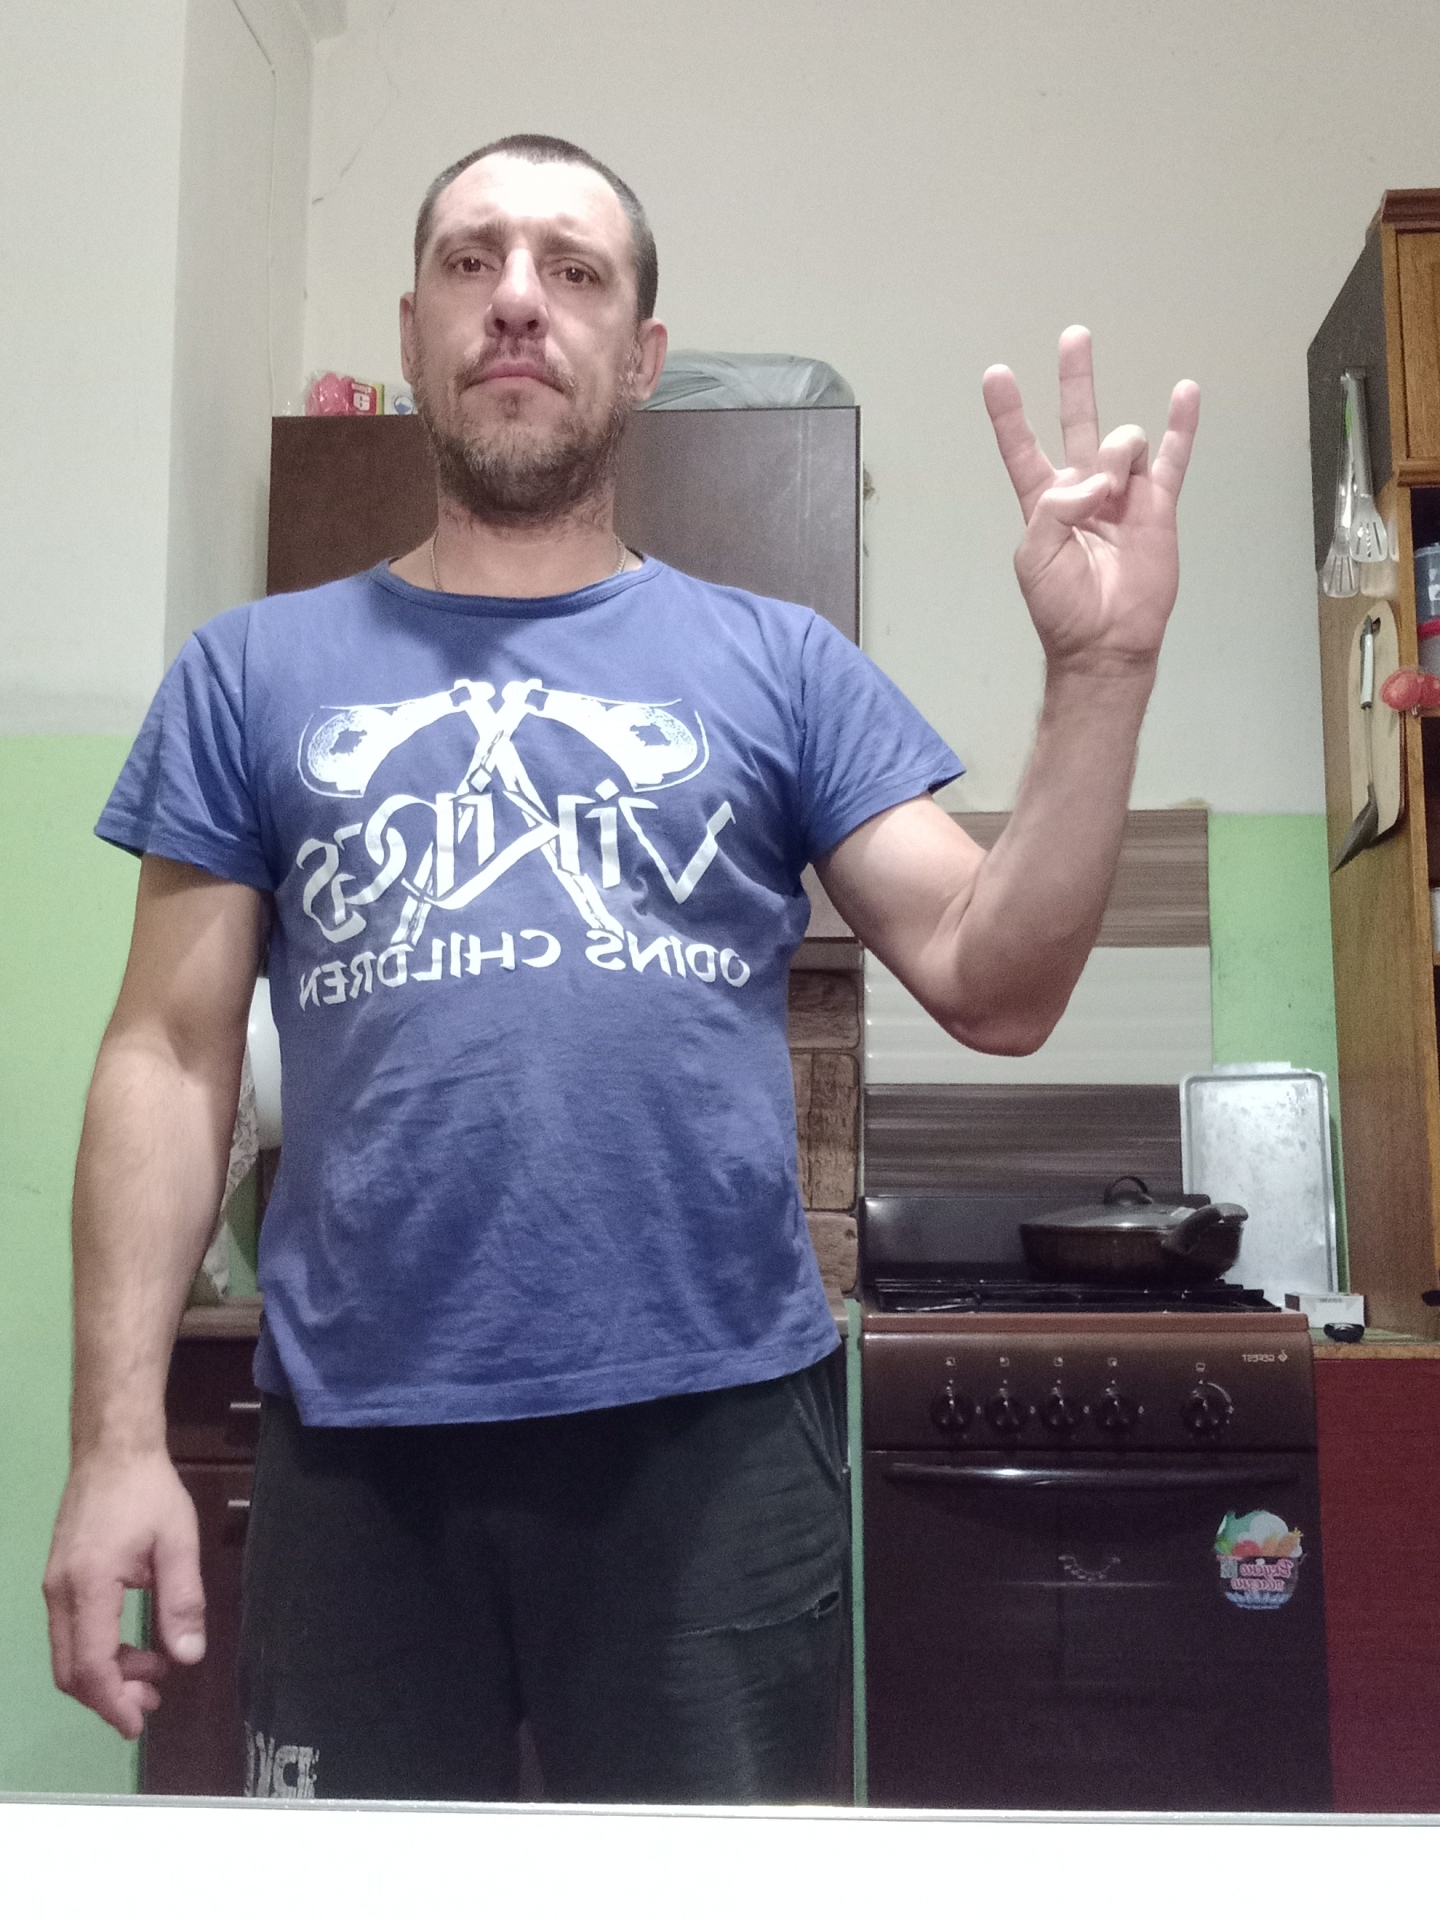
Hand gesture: three3